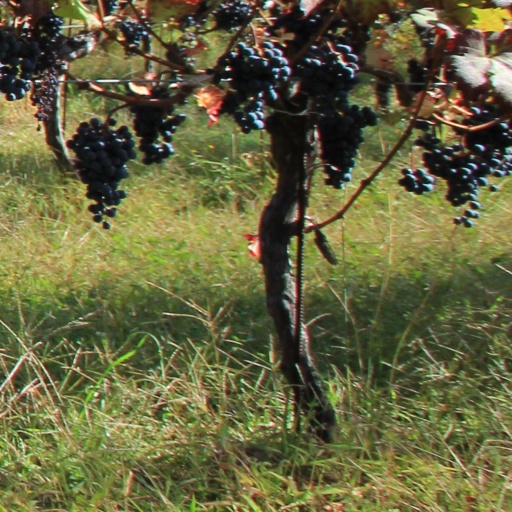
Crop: grape